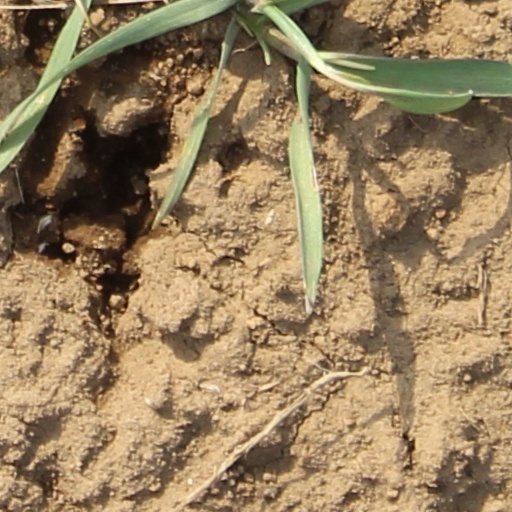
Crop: wheat